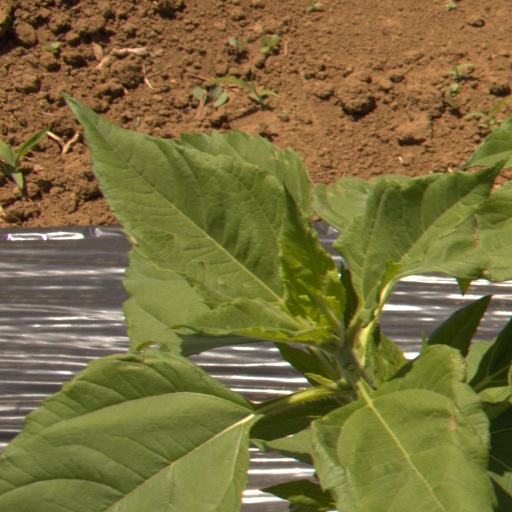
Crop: Jerusalem artichoke